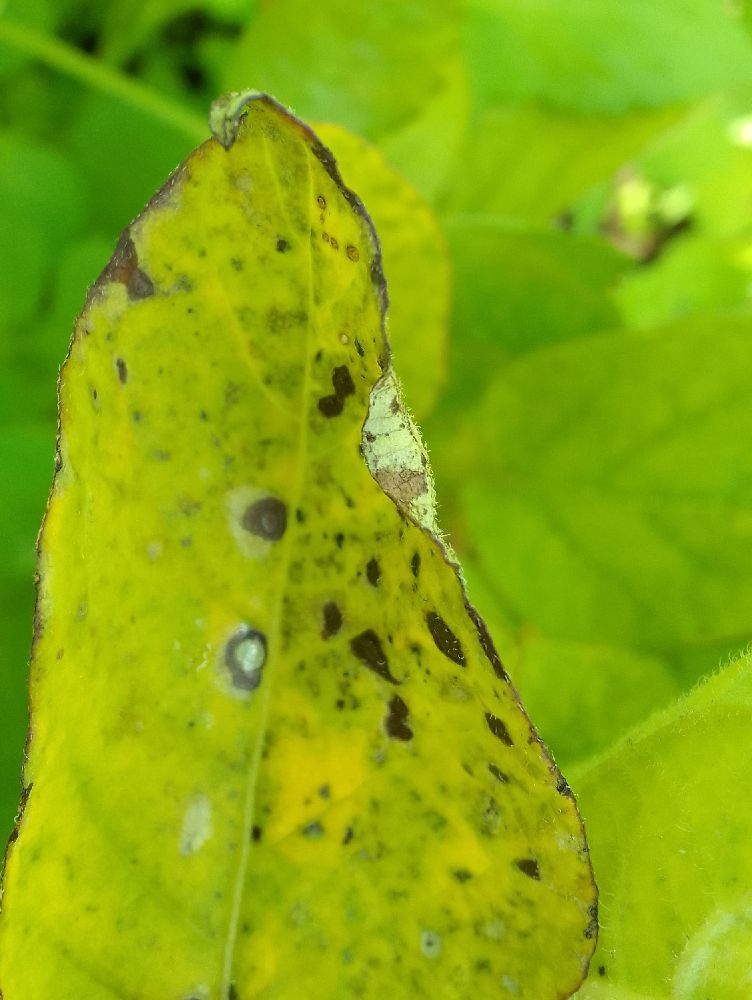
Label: Early blight